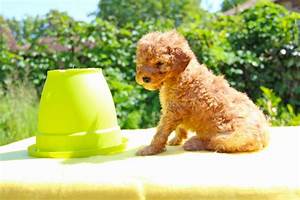
Label: dog